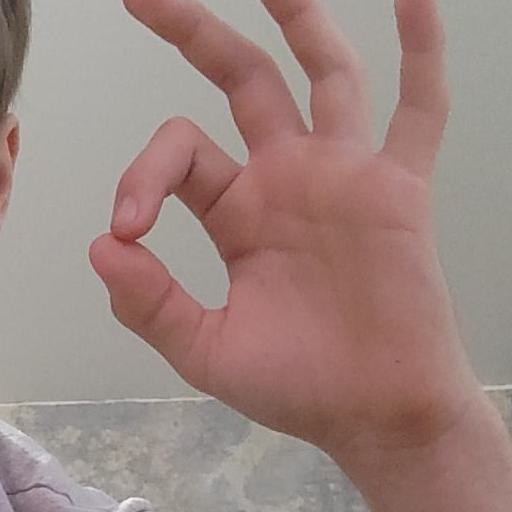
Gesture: ok